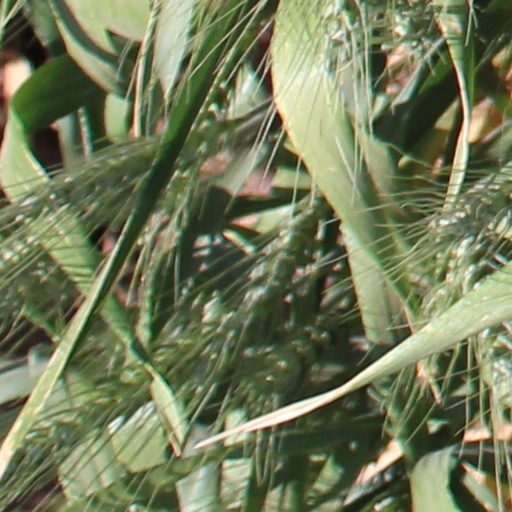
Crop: wheat